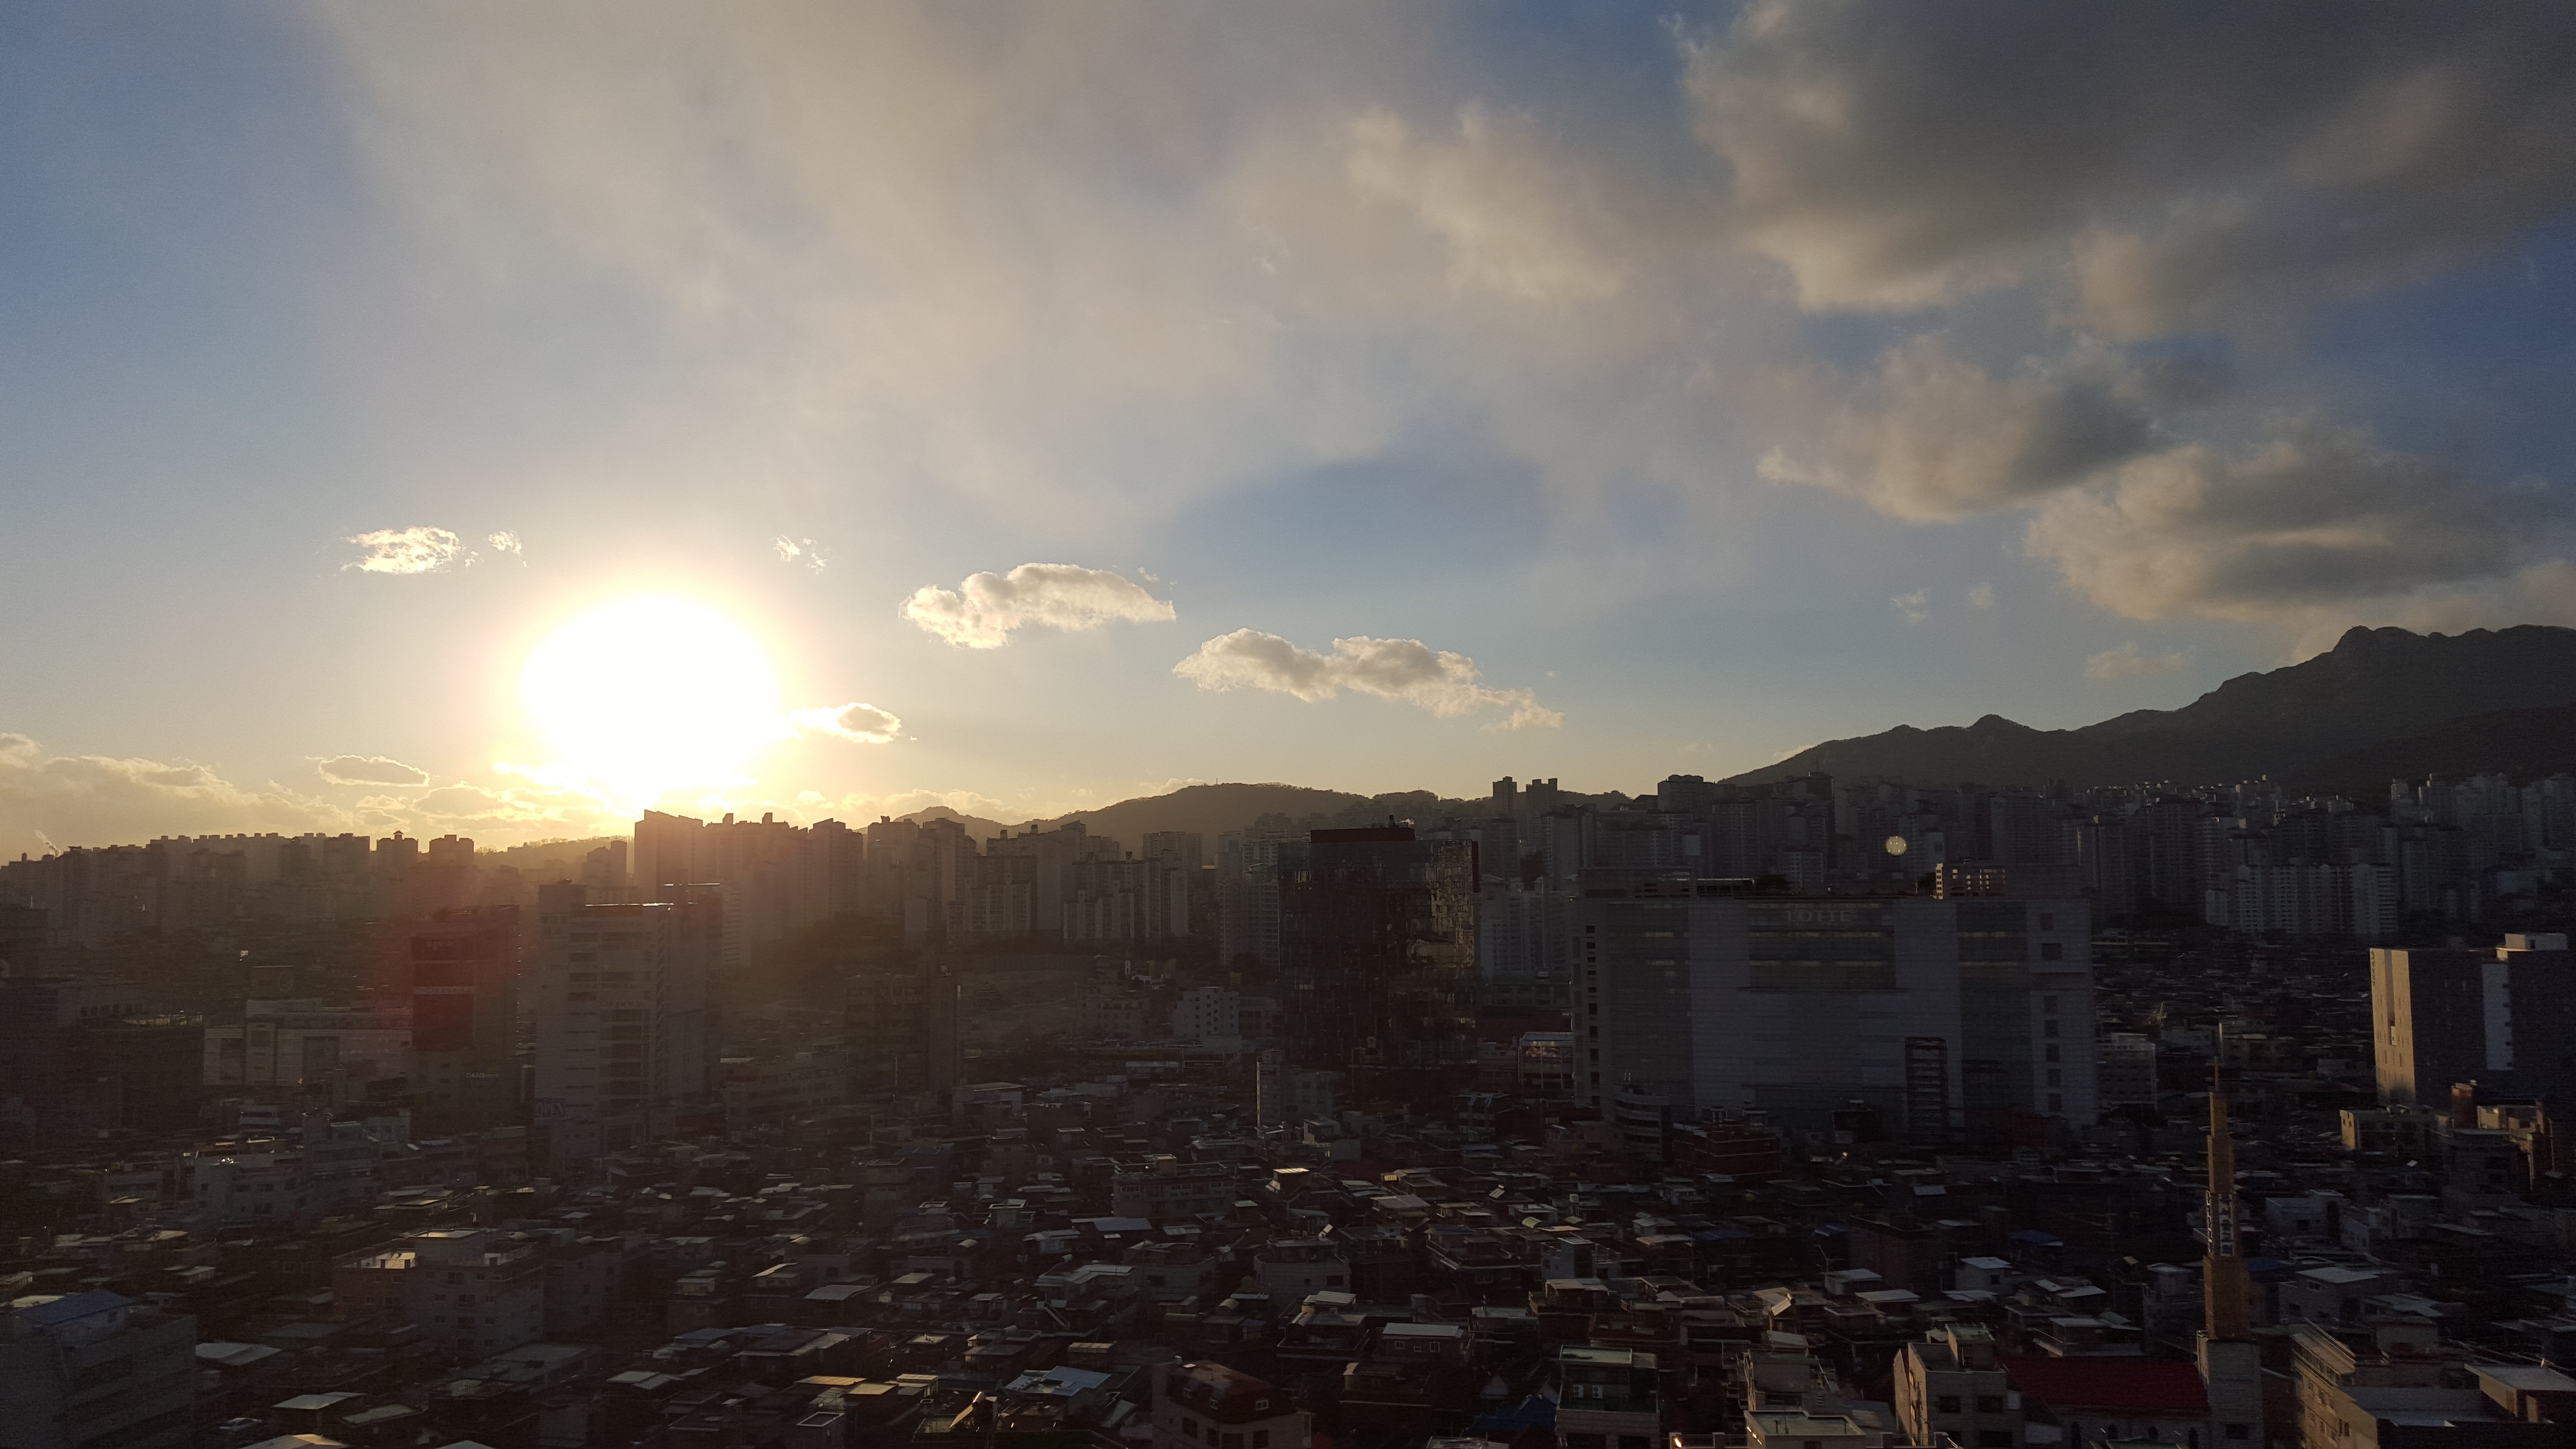
horizon, cloud, sky, sun, sunrise, sunset, skyline, night, sunlight, morning, dawn, city, atmosphere, cityscape, dusk, evening, atmospheric phenomenon, atmosphere of earth